Lynette Dolphin

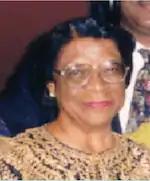

Lynette Dolphin (February 7, 1916 – February 8, 2000) worked for 60 years in the fields of music education and Guyana culture. She was a musician, an educator at Queen's College, Guyana for 25 years, and a chair of the Guyana Department of Culture, later called the National History and Arts Council. She established prominent music festivals and was a co-founder of the Guyana Music Teachers' Association. Dolphin was director of the Caribbean Festival of Arts (Carifesta). She compiled six books of songs for schools.